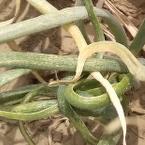
Crop: Onion
Condition: virosis-d